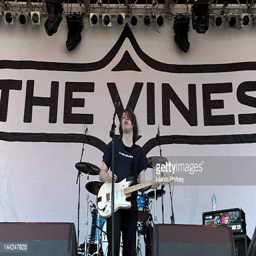
artist performs on stage out at racetrack